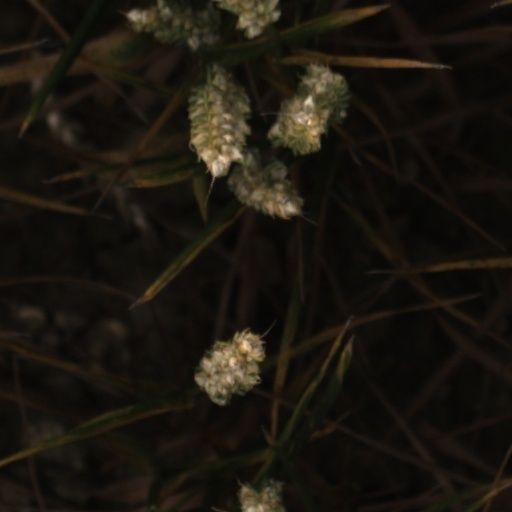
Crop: wheat